St. James Priory, Derby

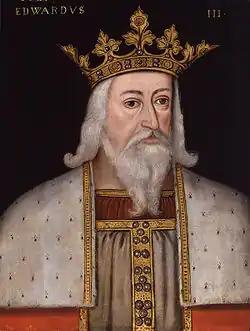
King Edward III

On 14 September 1330 King Edward III granted crown protection to the priory for one year; it is unclear why, but it was a privilege often granted to priories in debt or with financial troubles.